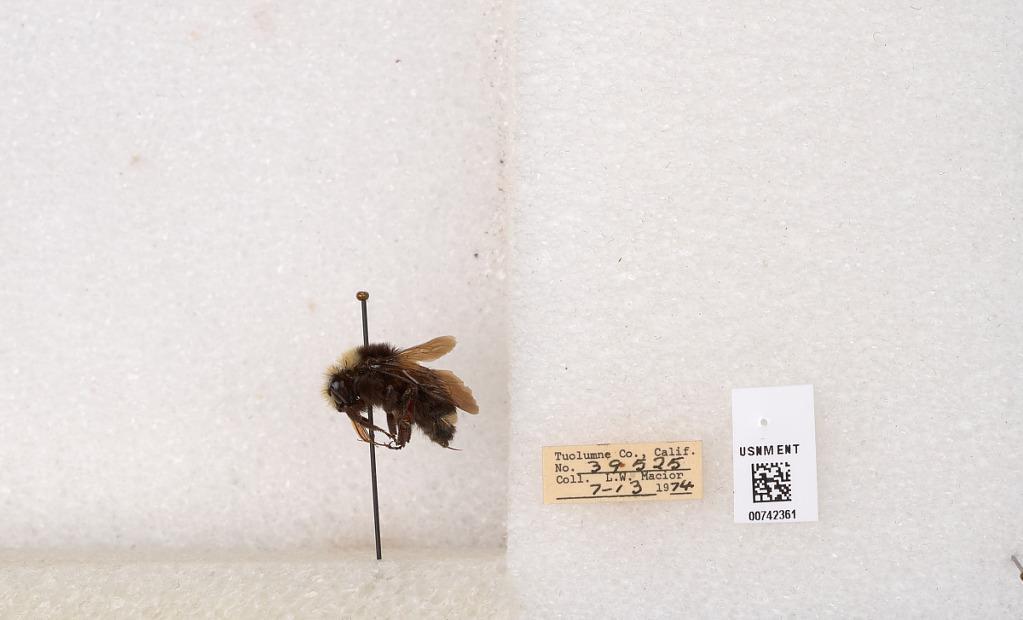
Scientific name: Bombus (Pyrobombus) vosnesenskii Radoszkowski
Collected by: L. Macior
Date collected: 1974-7-13
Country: United States
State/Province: California
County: Tuolumne
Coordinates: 38.0276, -119.955